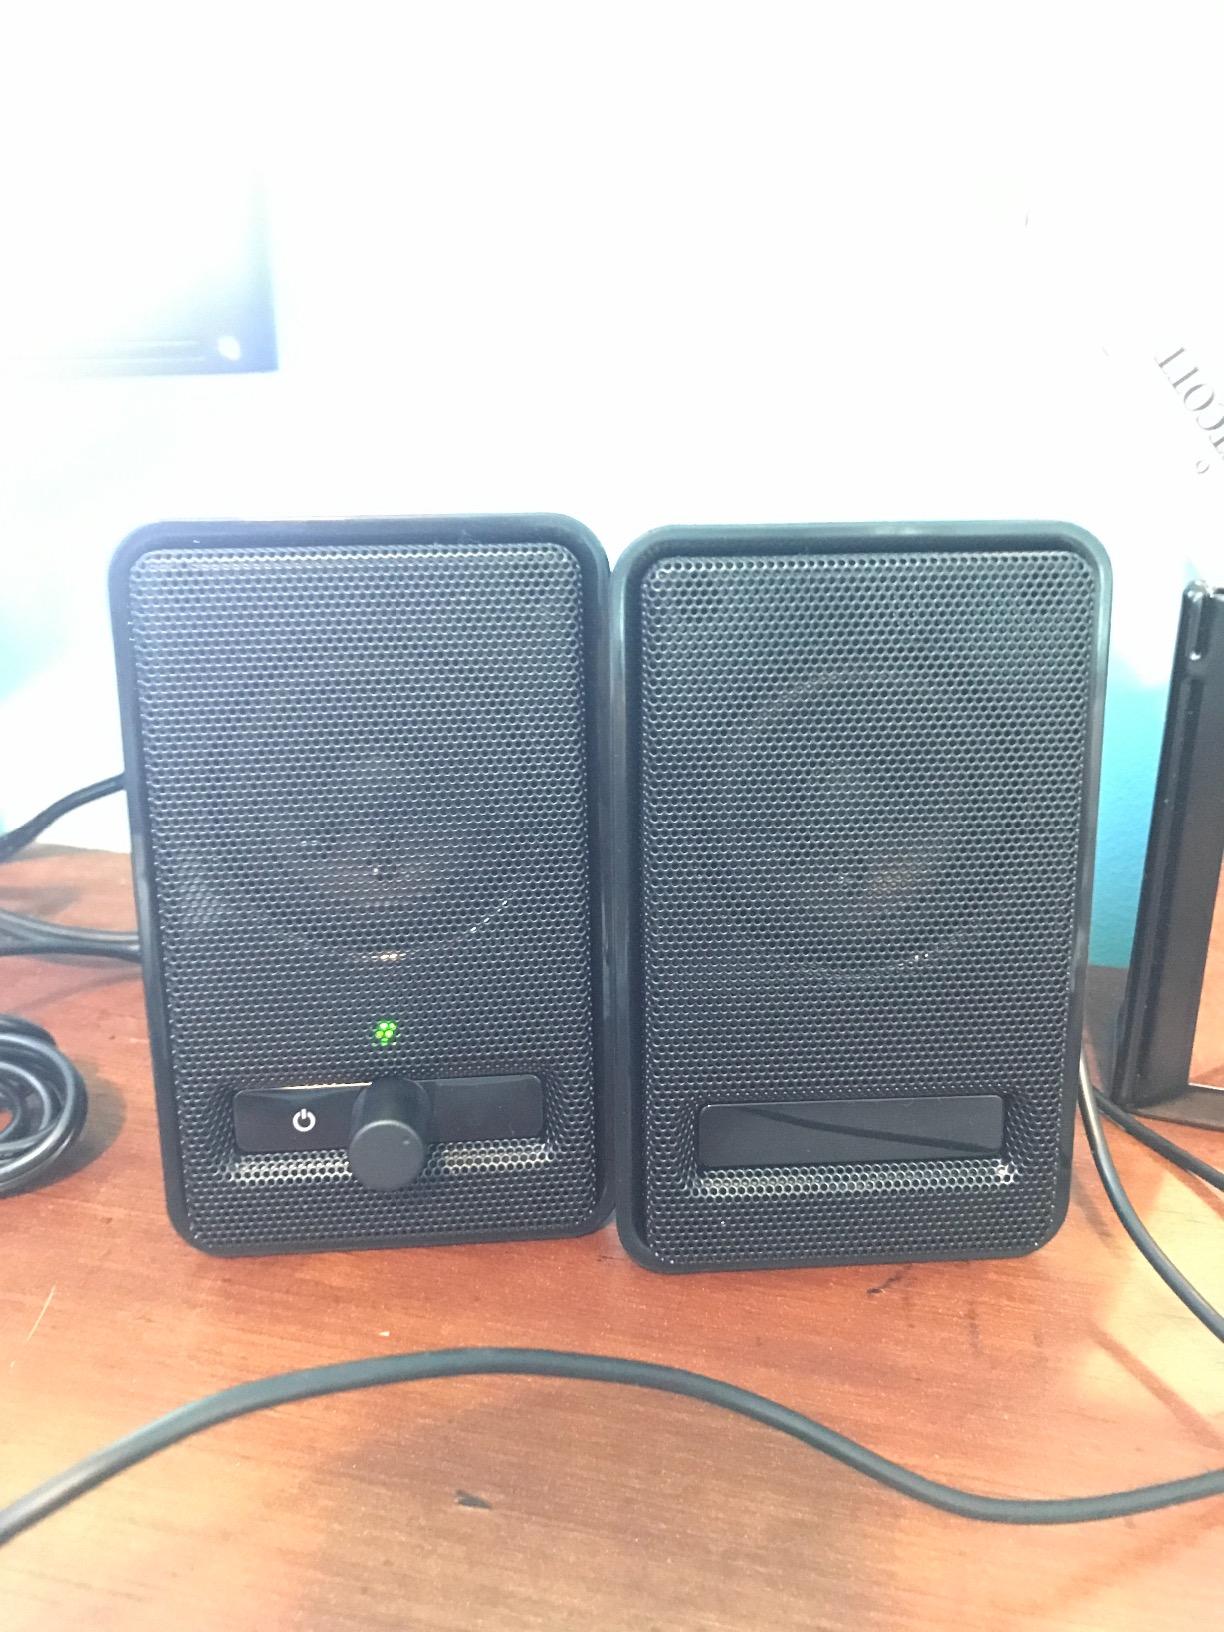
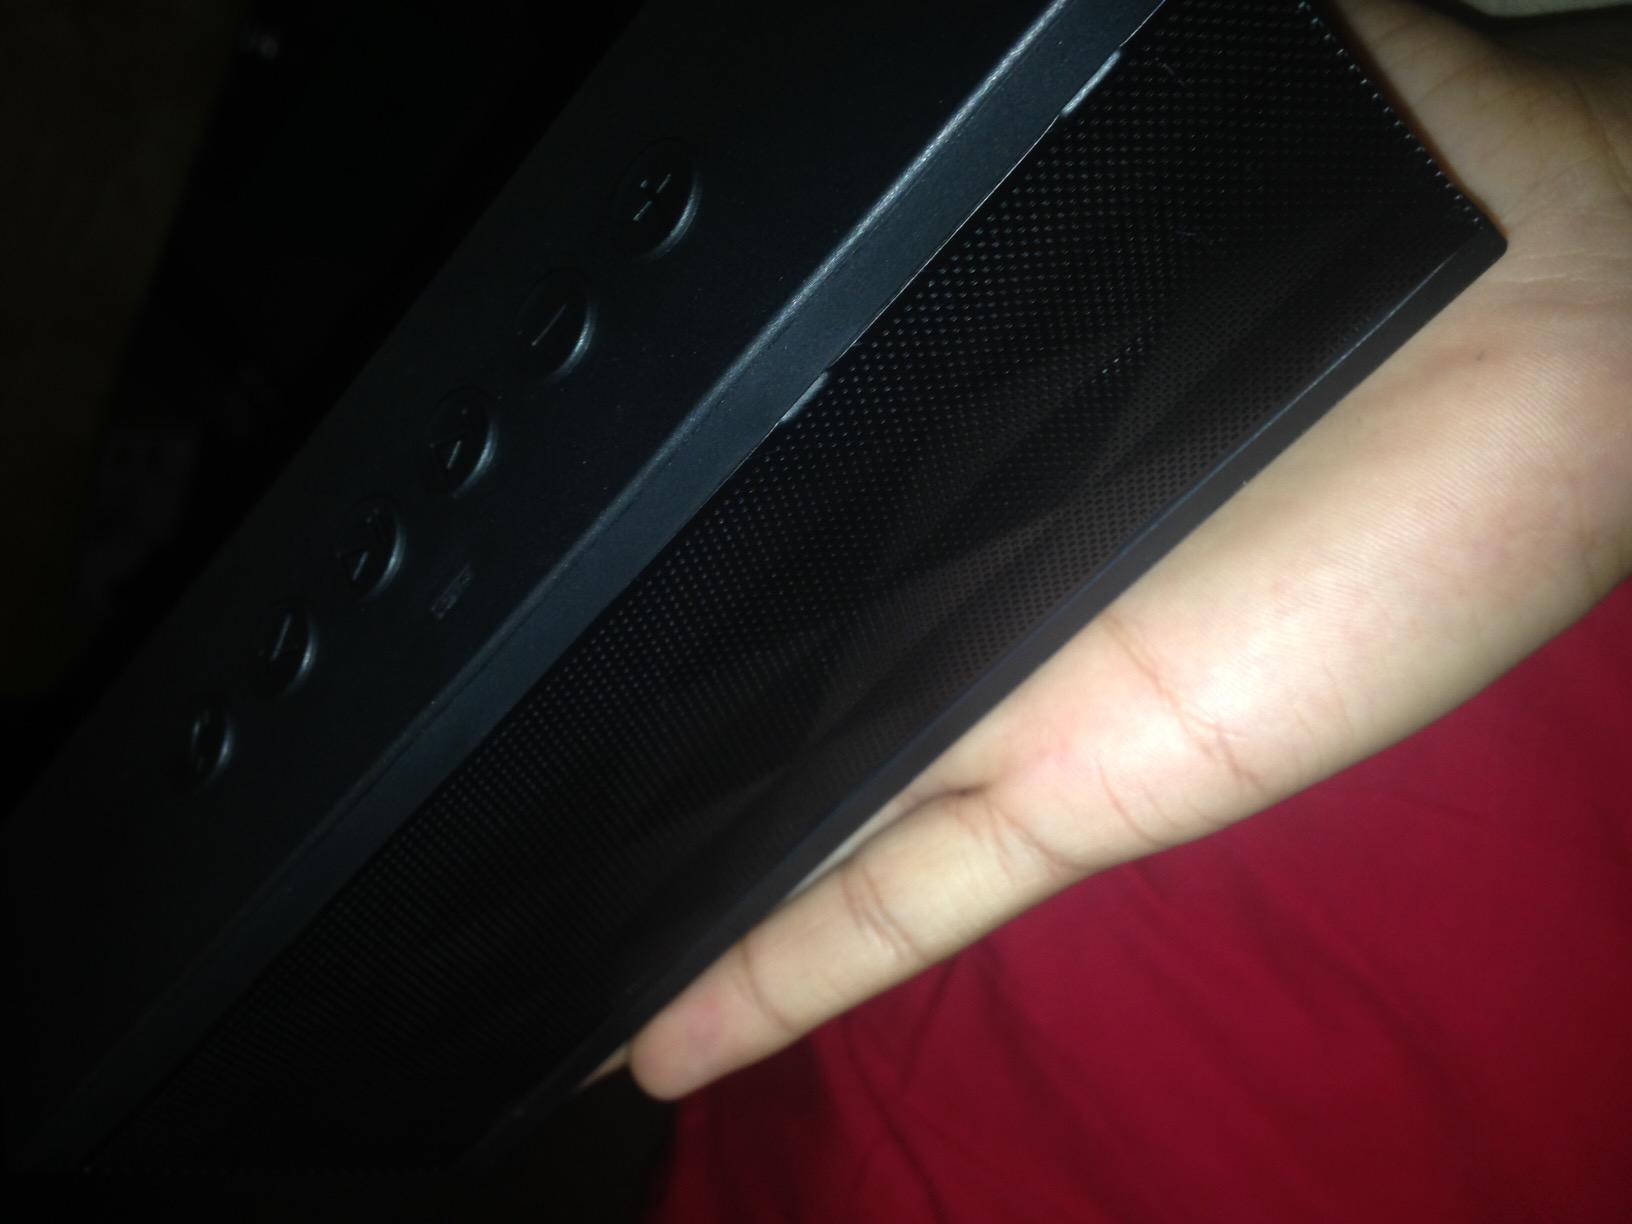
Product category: speaker
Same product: no